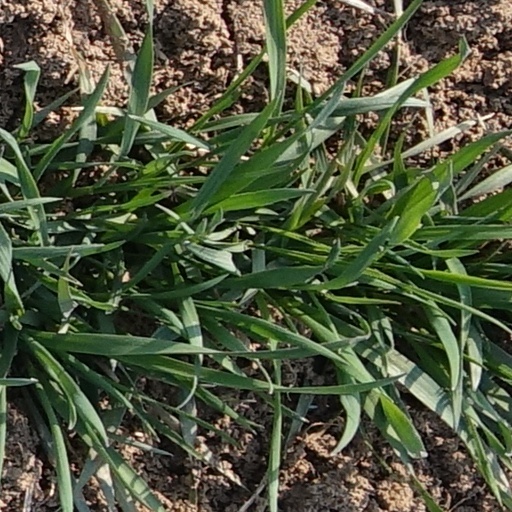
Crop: wheat